Boronia pinnata

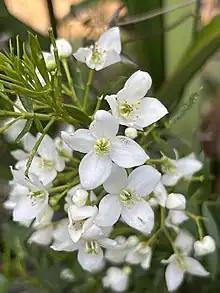
White form

Boronia pinnata is a plant in the citrus family, Rutaceae, and is endemic to New South Wales. It is an erect, woody shrub with pinnate leaves and groups of between three and forty pink flowers arranged in leaf axils. It flowers in spring and early summer and is found in coastal areas between Ballina and Jervis Bay.